A Night in Casablanca

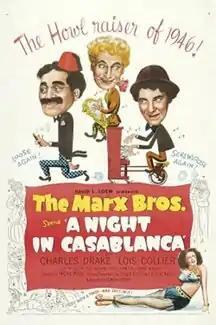
Theatrical release poster

A Night in Casablanca is a 1946 American comedy film directed by Archie Mayo and starring the Marx Brothers (Groucho, Harpo, and Chico). The screenplay was written by Joseph Fields and Roland Kibbee. It was an independent production released by United Artists. The cast also features actress and singer Lisette Verea. The villain is portrayed by Sig Ruman, who had roles in the earlier Marx Brothers films "A Night at the Opera" (1935) and "A Day at the Races" (1937).